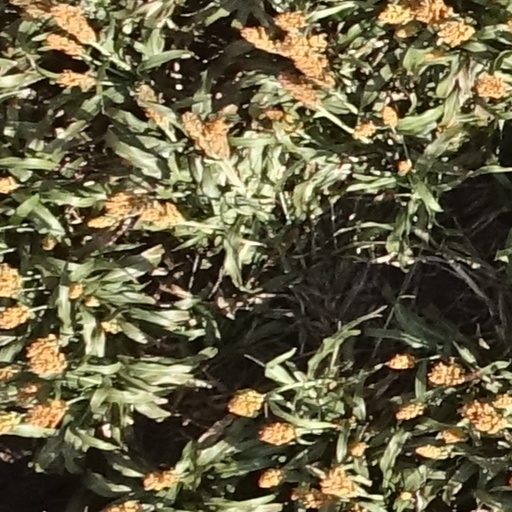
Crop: sorghum